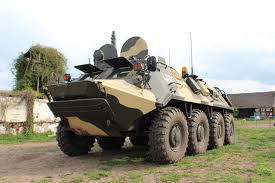
Label: BTR